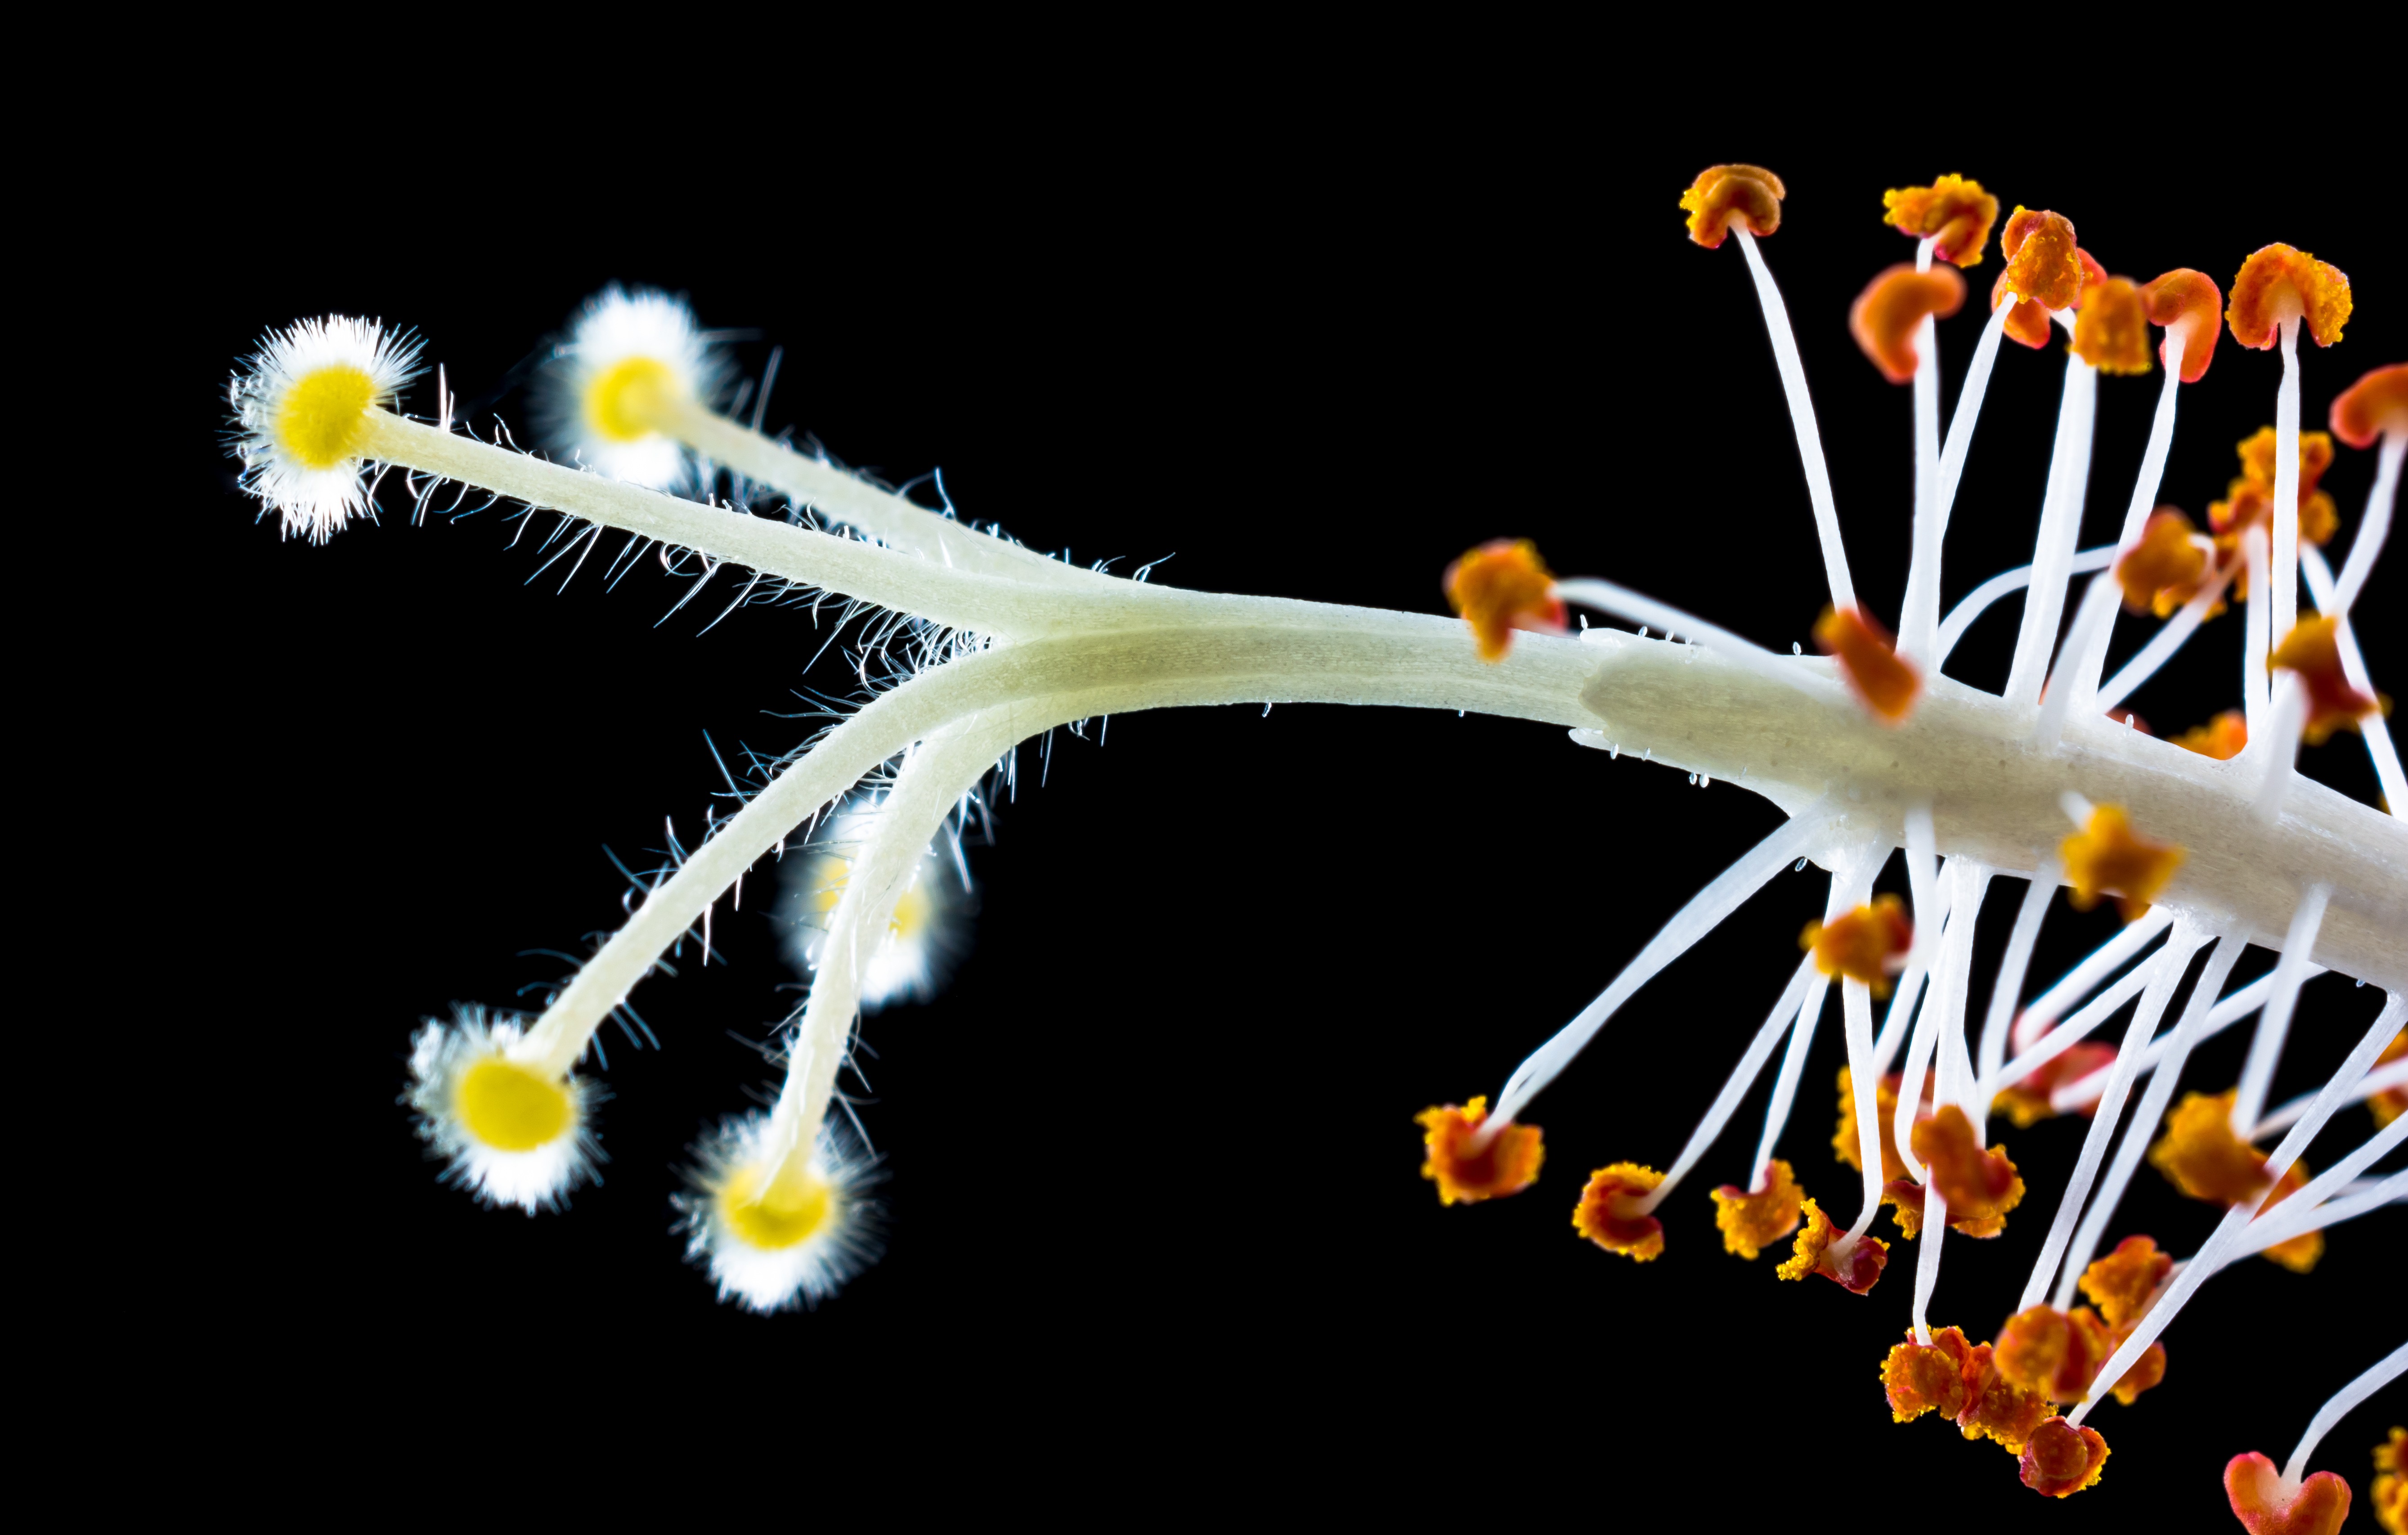
branch, blossom, white, flower, bloom, biology, yellow, marshmallow, hibiscus, malvaceae, macro photography, mallow